Galileo (Japanese TV series)

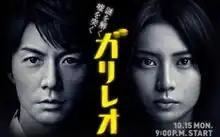

is a mystery crime Japanese television drama based on the novels by . It narrates the events and cases encountered by Kaoru Utsumi, a rookie police detective, and Manabu Yukawa, a genius science professor, as the two pair up to solve mysterious cases. The series premiered on Fuji TV on October 15, 2007, with a second season premiering six years later on April 15, 2013. Season two includes a two-part adaption of the novel "Salvation of a Saint."